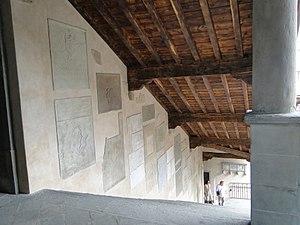
Le Palazzo della Ragione est un bâtiment historique de la ville de Bergame datant du XIIᵉ siècle qui sépare la piazza Vecchia de la piazza del Duomo.